Wine list

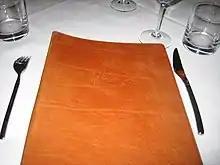
The exterior of a restaurant's wine list

A wine list is a menu of wine selections for purchase, typically in a restaurant setting. A restaurant may include a list of available wines on its main menu, but usually provides a separate menu just for wines. Wine lists in the form of tasting menus and wines for purchase are also offered by wineries and wine stores.